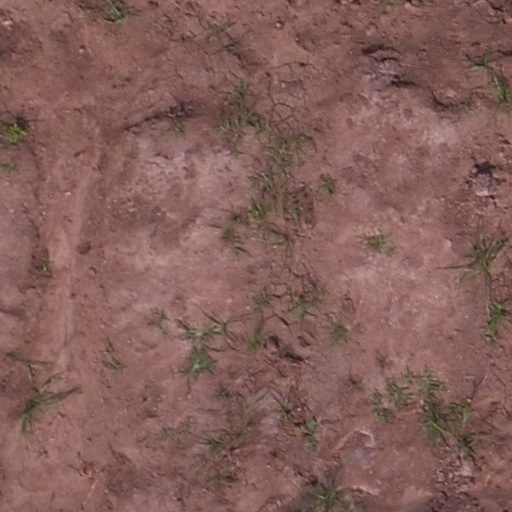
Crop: maize; corn